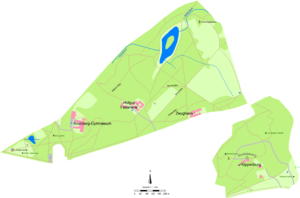
Carte du Fasanerie, Godelsberg et Großmutterwiese à Aschaffenburg, Bavière